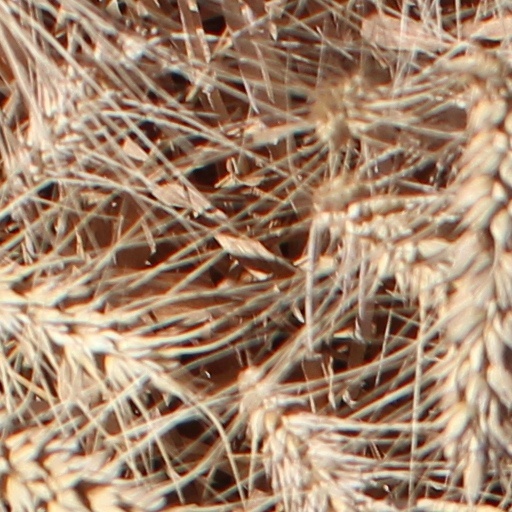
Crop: wheat